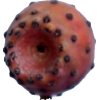
Label: cactus_fruit_red